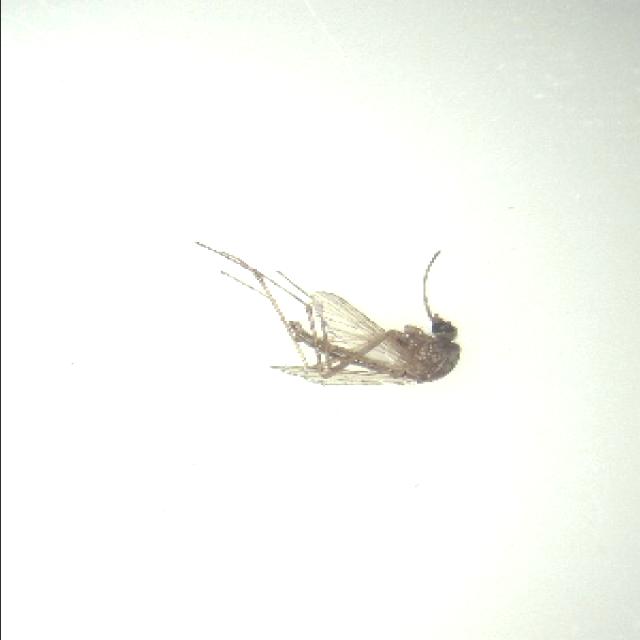
Species: aedes_vexans